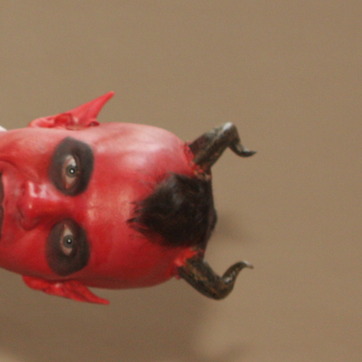
Material: hair